Cherbourg Naval Base

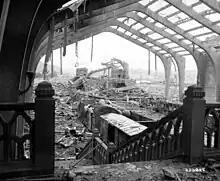
Damage to the city after allied bombardment, 1944

The city was first bombed by the "Luftwaffe" on 15 June 1940, during the Battle of France. The port was used as the evacuation point as British and French soldiers withdrew ahead of the advancing German Army, Cherbourg becoming the "Norman Dunkirk". The east fort on the breakwater was destroyed by the French Navy. German forces arrived at Cherbourg on 17 June, and on 18 June the city council declared Cherbourg an open city. Maritime prefect Vice-Admiral Jules Le Bigot ensured three submarines under construction at the arsenal, "Praya", "Roland Morillot" and "Martinique", were destroyed, and then surrendered the city to General Erwin Rommel.